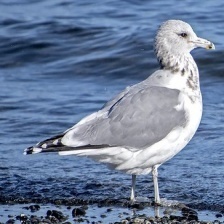
Species: CALIFORNIA GULL
Scientific name: LARUS CALIFORNICUS